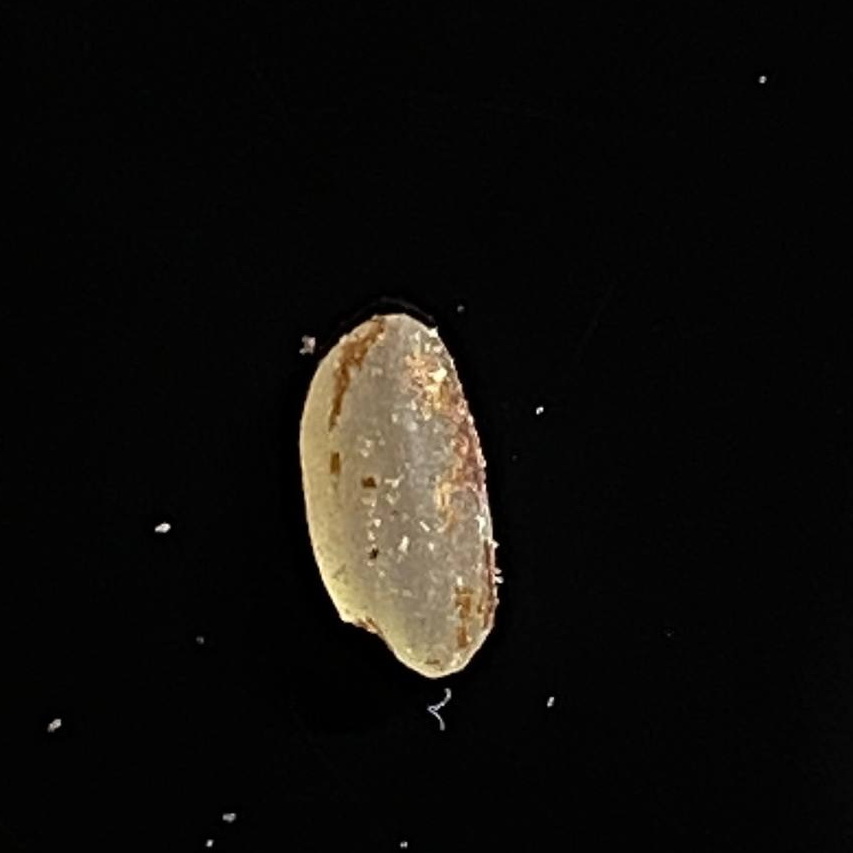
Rice variety: Lal_Aush